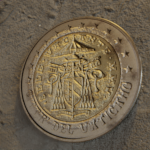
Coin value: 2euro
Country: va
Edition: SedeVacan